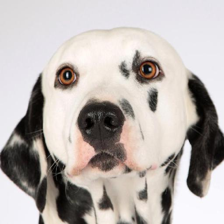
Label: animals